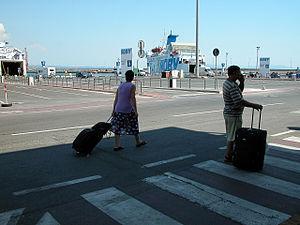
Quai d'embarquement pour l'île d'Elbe, à Piombino
Piombino est une ville italienne d'environ 35 000 habitants, située dans la province de Livourne en Toscane. Piombino fait face à l'île d'Elbe dont la ville est séparée par le canal de Piombino, large d'une dizaine de kilomètres.